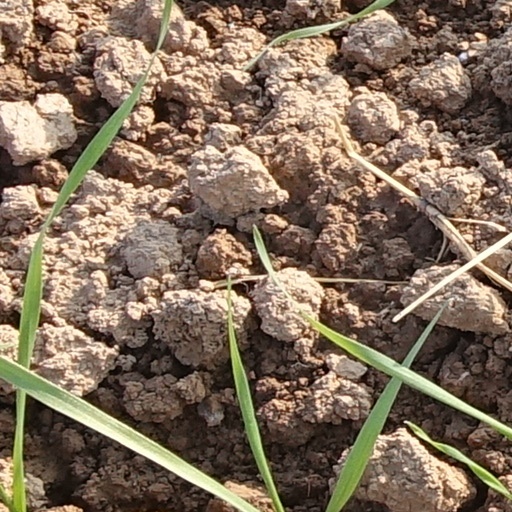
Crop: wheat